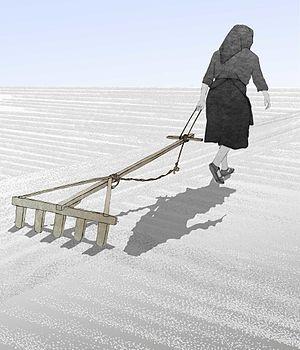
En agriculture et agronomie, le labour est une technique de travail du sol, ou plus précisément de la couche arable d'un champ cultivé. Généralement effectué avec une charrue, il consiste à ouvrir la terre à une certaine profondeur, à la retourner, avant de l'ensemencer ou de la planter. Le labour est généralement évité en agriculture de conservation.